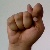
The image shows a hand gesture representing the letter 'T' in Indian Sign Language.